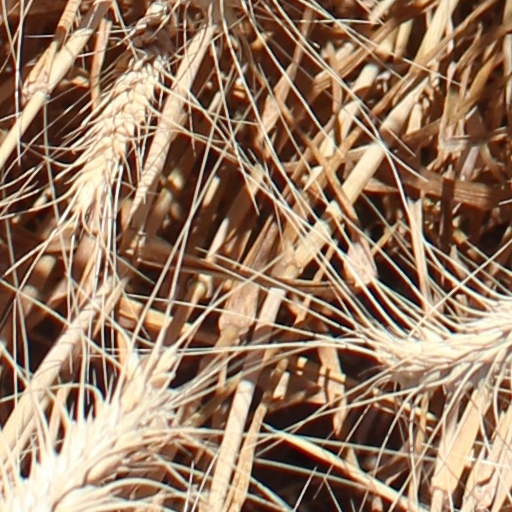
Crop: wheat